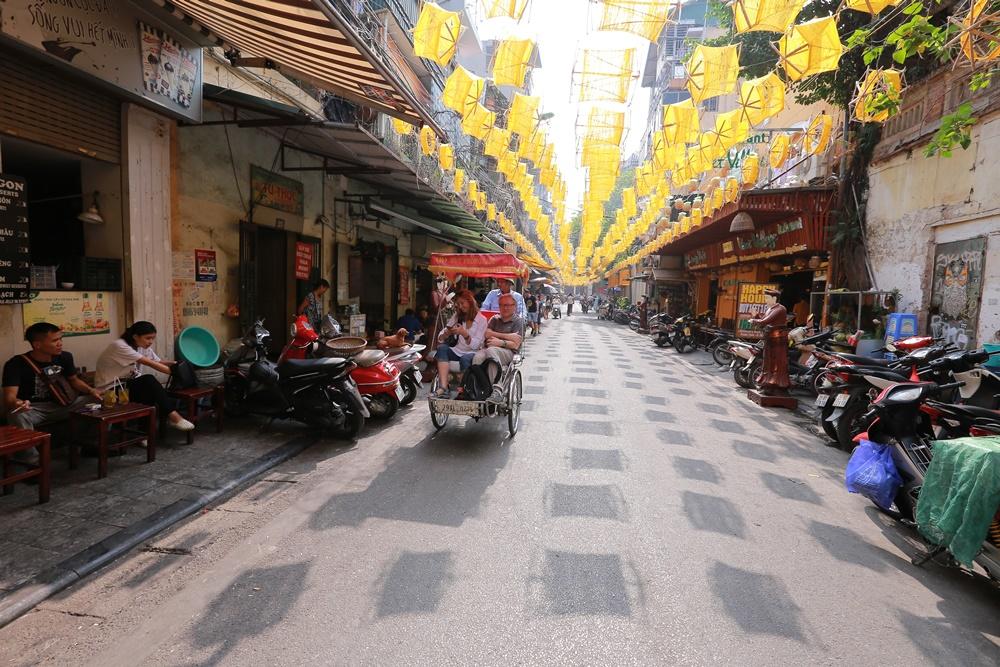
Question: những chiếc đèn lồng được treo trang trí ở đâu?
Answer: ở phía trên một con phố